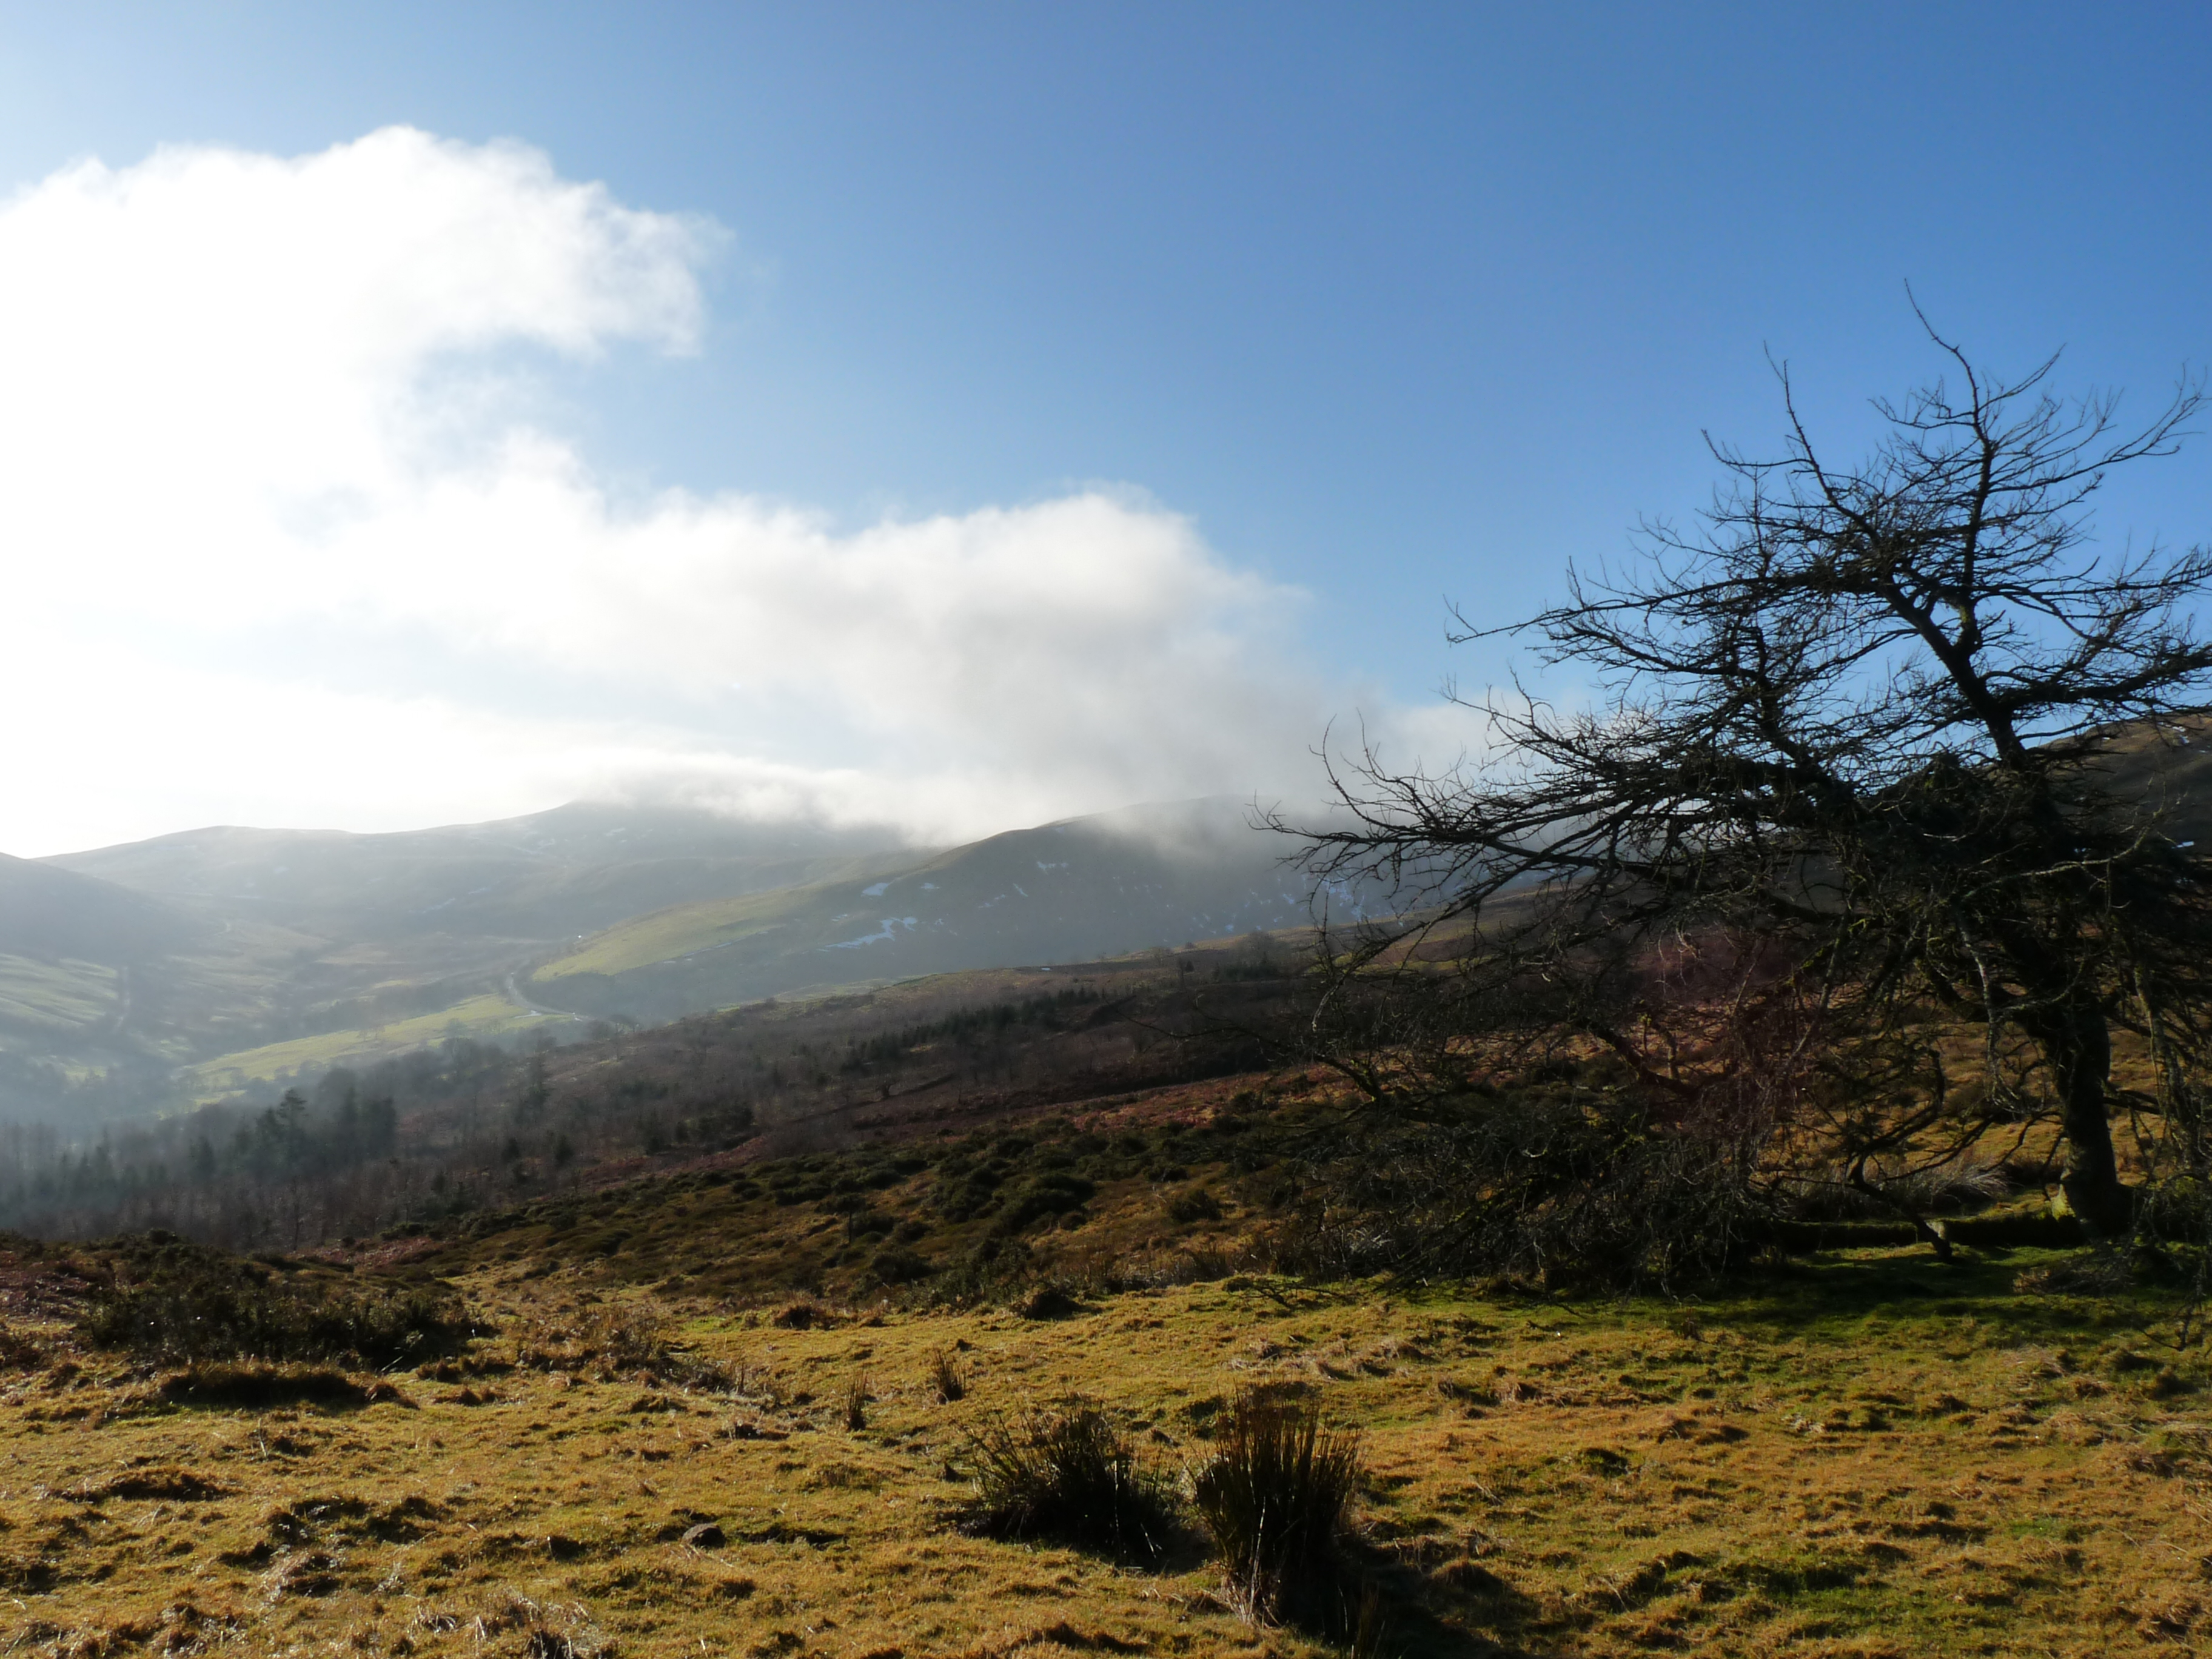
landscape, tree, nature, grass, wilderness, mountain, cloud, sky, morning, hill, valley, mountain range, ridge, plateau, fell, breconbeaconsjan2010, rural area, natural environment, geographical feature, atmospheric phenomenon, woody plant, mountainous landforms